Mario Harvey

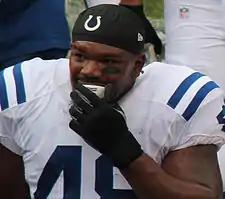
Harvey with the Indianapolis Colts

Mario Nigel Harvey (born August 10, 1987) is a former American football linebacker. He was signed by the Pittsburgh Steelers as an undrafted free agent in 2011. He also played for the Indianapolis Colts and New York Jets, and played college football for Marshall University.